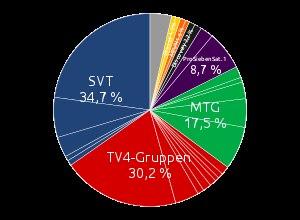
La liste des chaînes de télévision en Suède référence les différentes chaînes de télévision diffusées en Suède.